Hillcrest, Hamilton

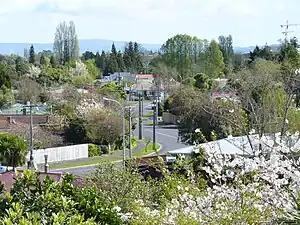

Hillcrest is a suburb in southeastern Hamilton in New Zealand. The suburb is home to the University of Waikato and consequently has a large student population. It is located on the east side of the Hamilton Town Belt, a series of public parks that run from the Hamilton Gardens to Ruakura in its eastern section.